The Box (2007 film)

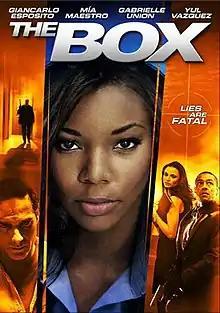
Film poster

The Box is a 2007 American crime film starring Gabrielle Union, A.J. Buckley, RZA, Giancarlo Esposito, Jason Winston George, Brett Donowho and written and directed by A.J. Kparr.